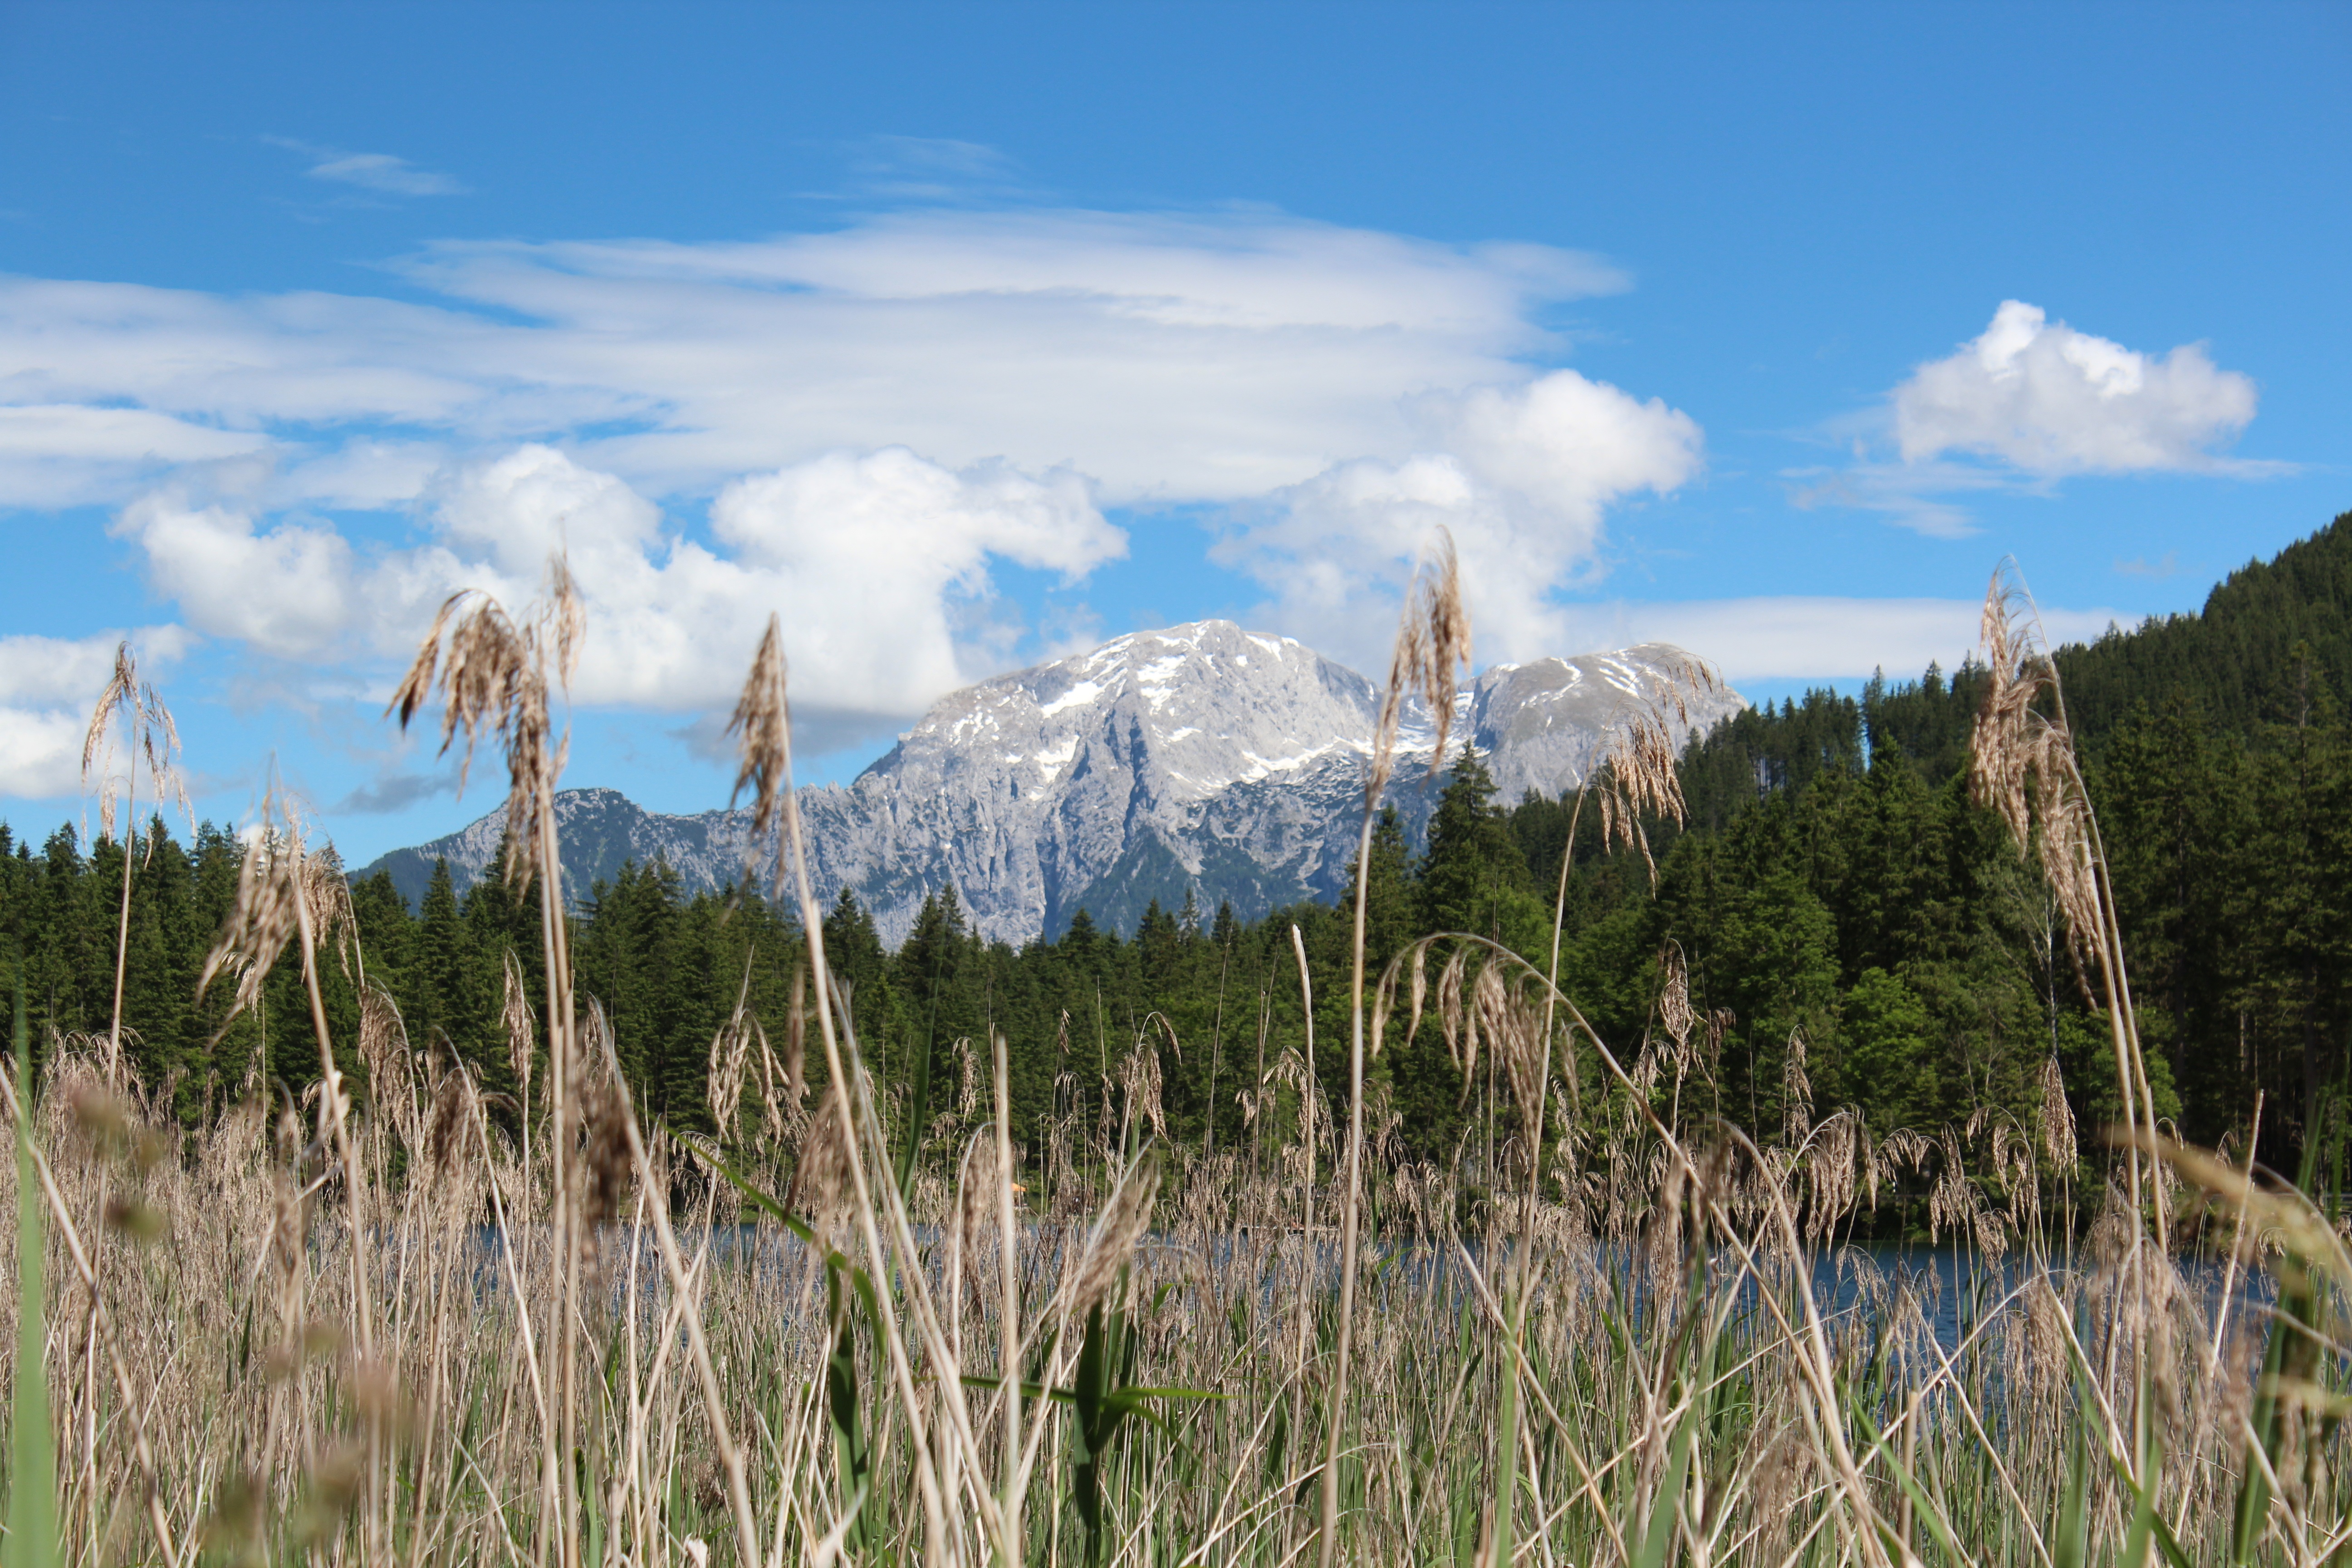
landscape, water, nature, grass, wilderness, mountain, cloud, sky, field, meadow, prairie, hill, flower, lake, mountain range, panorama, rest, ridge, grassland, badlands, wetland, plateau, germany, bavaria, habitat, waters, ecosystem, berchtesgaden, steppe, berchtesgaden national park, upper bavaria, hintersee, natural environment, geographical feature, grass family, mountainous landforms